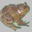
Label: frog